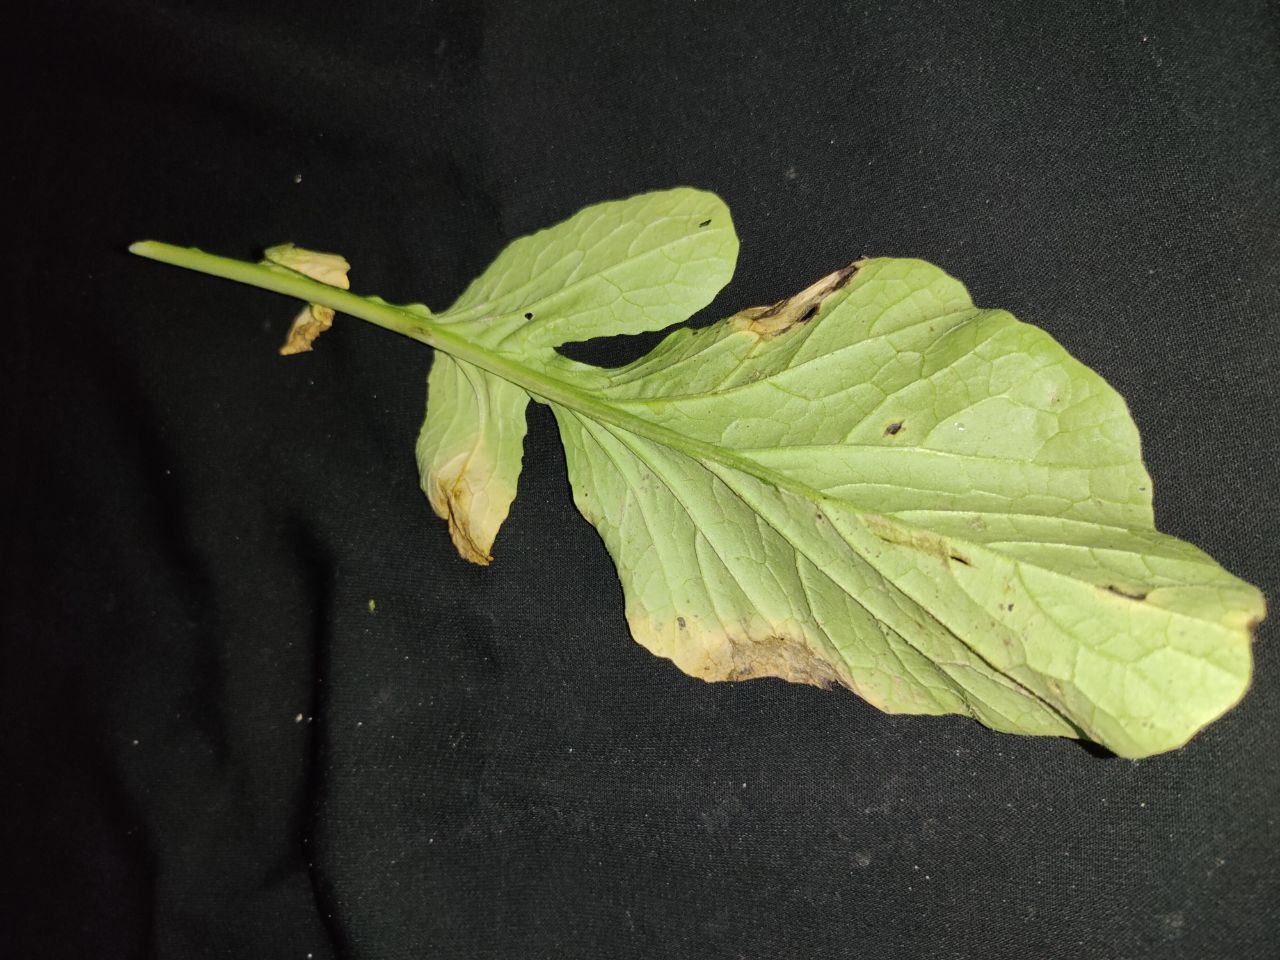
Label: Downey mildew